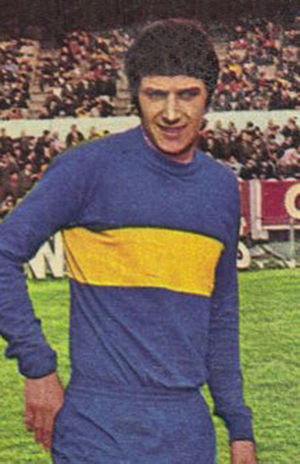
Milton Viera
Milton Viera Rivero er en uruguayansk tidligere fodboldspiller.